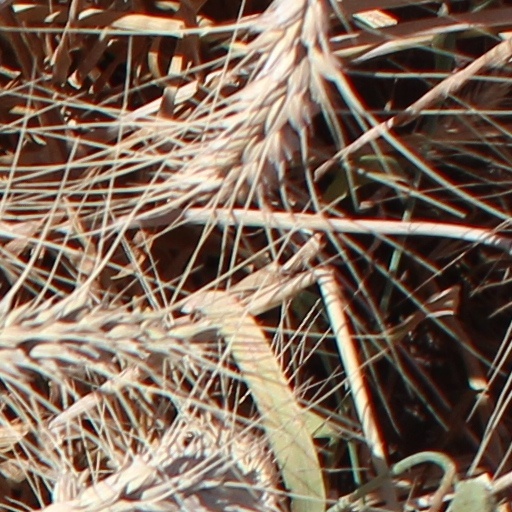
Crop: wheat